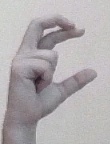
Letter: thal